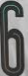
Number: 6